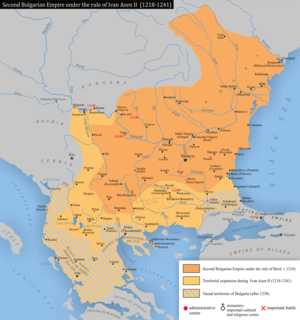
Andet bulgarske rige
Bulgarien under Ivan Asen 2.
Andet bulgarske riges geografiske placering
Det andet bulgarske rige var en middelalderlig bulgarsk stat, der eksisterede mellem 1185 og 1396. Staten var en efterfølger til det første bulgarske rige, og opstod efter et bulgarsk oprør tvang Det Byzantinske Rige ud af Bulgarien. Det andet bulgarske rige havde sin storhedstid under zarerne Kalojan og Ivan Asen 2., før det endte med at blive erobret af det Osmanniske Rige i slutningen af det 14. århundrede og starten af det 15. århundrede.